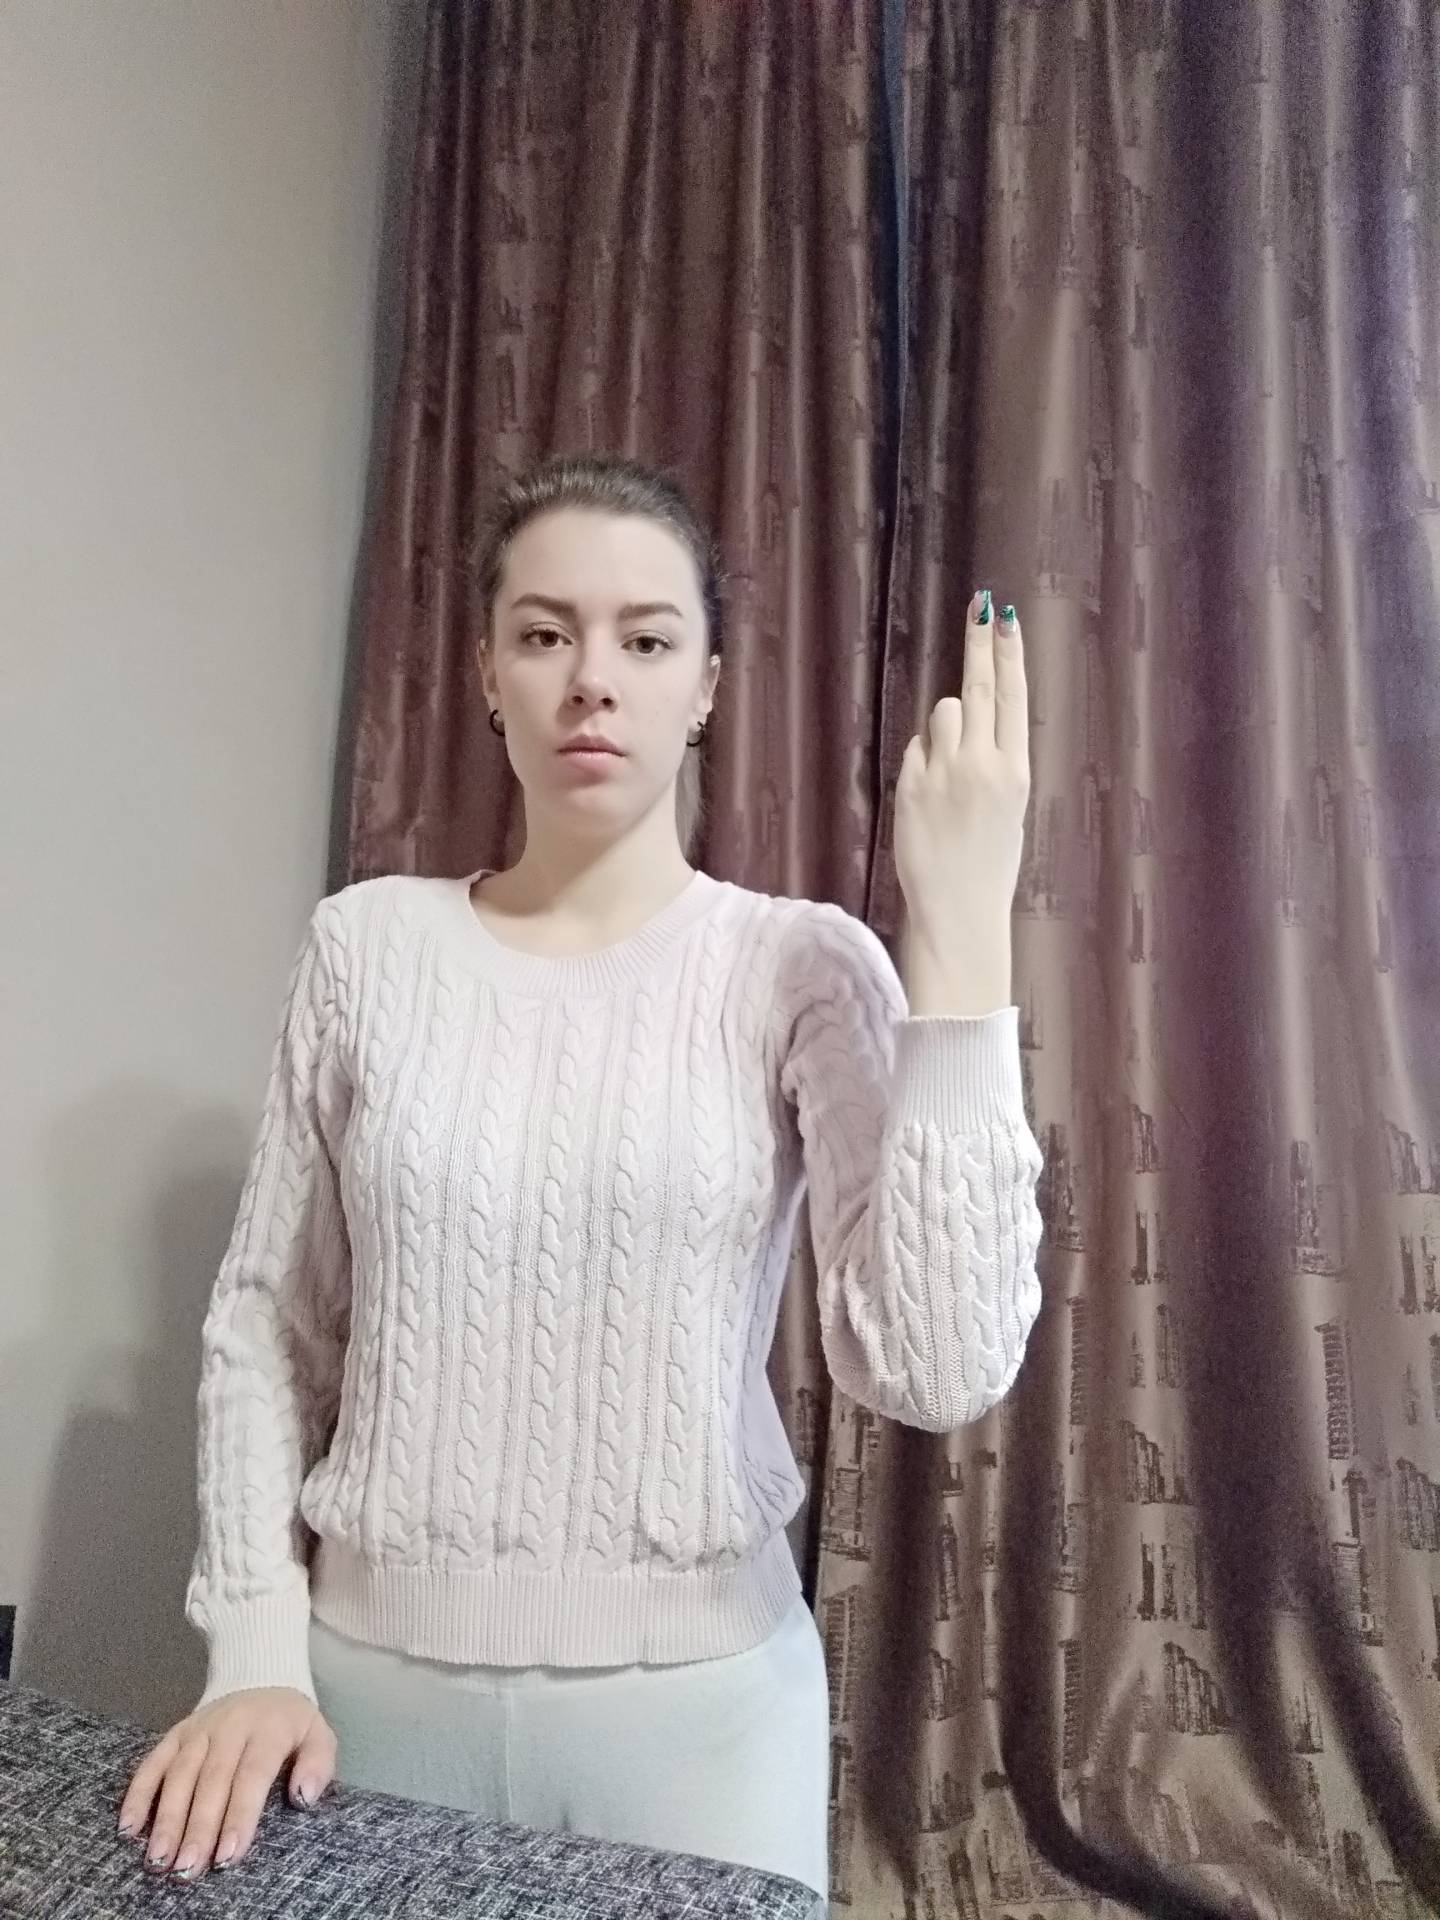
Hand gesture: two_up_inverted